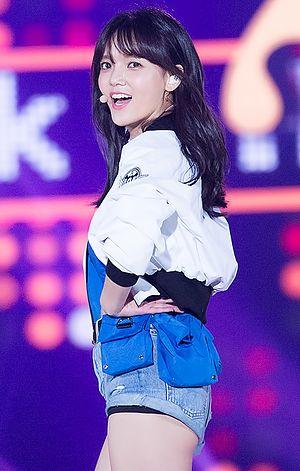
Shin Ji-min est une chanteuse et rappeuse sud-coréenne née le 8 janvier 1991 à Séoul. Elle devient en 2012 leader et rappeuse principale du girl's band AOA, qu'elle doit quitter en juillet 2020 après avoir été accusée de harcèlement par l'ancien membre, Kwon Min-a.